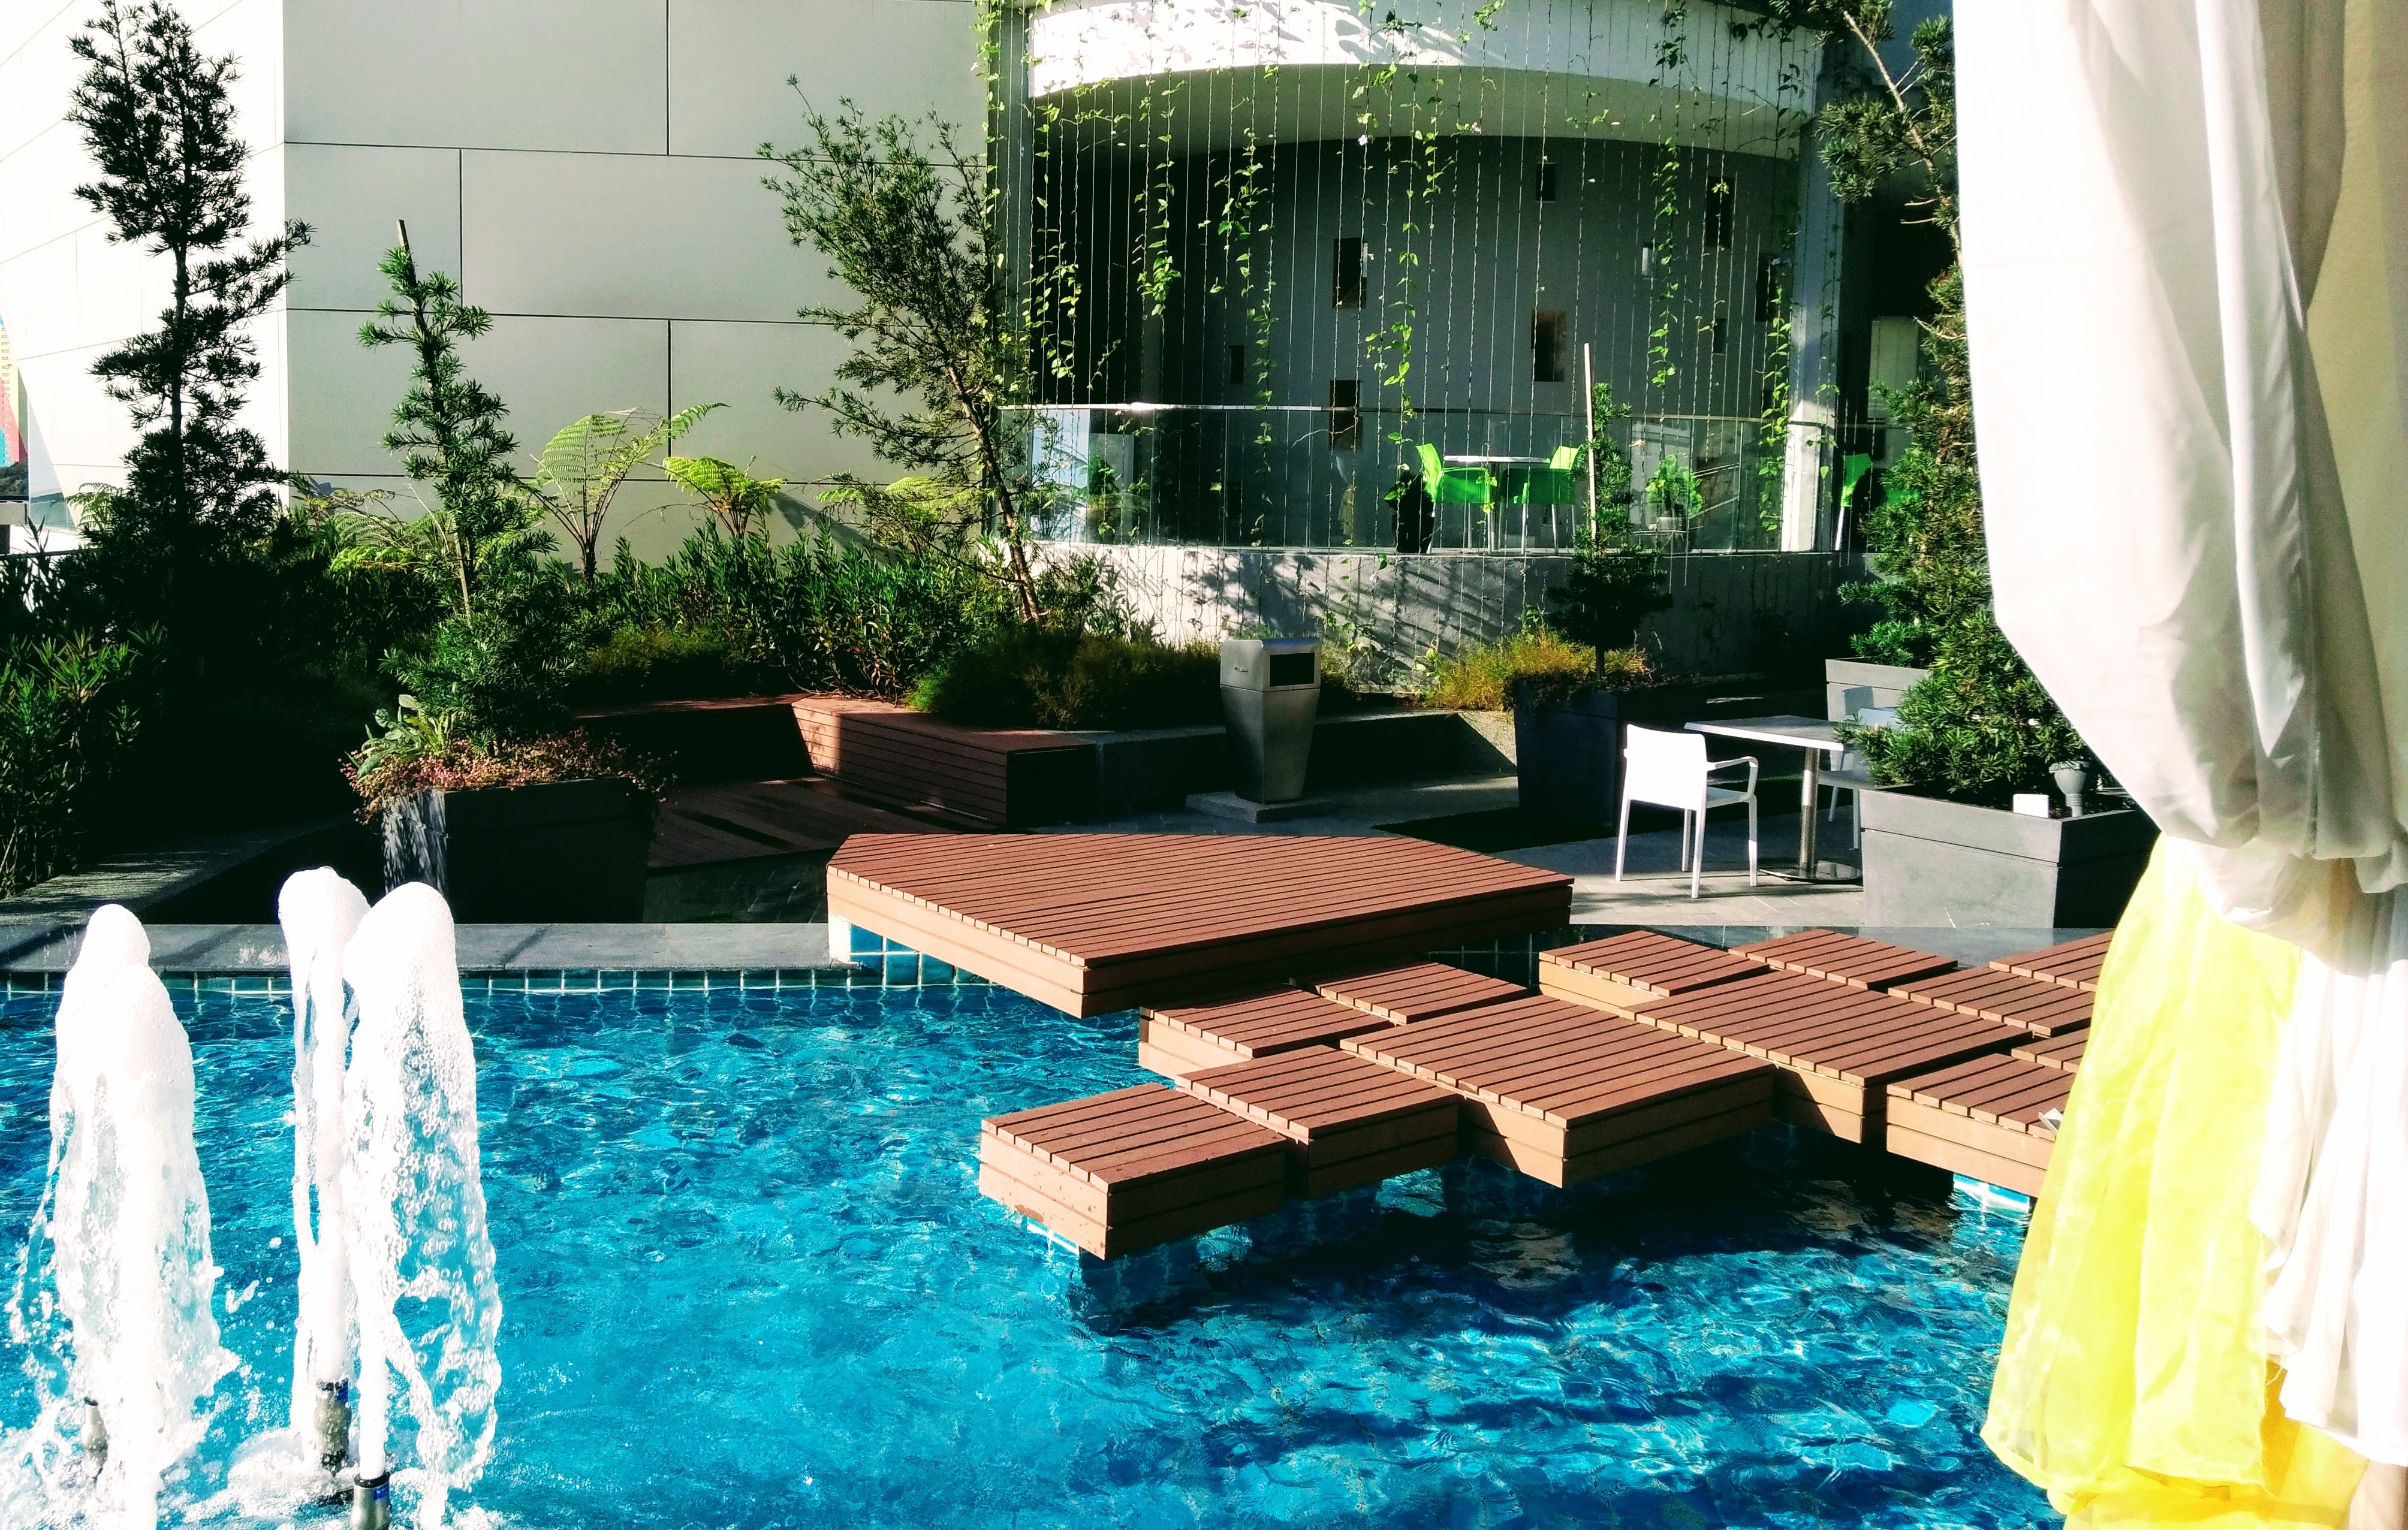
swimming pool, property, leisure, furniture, table, resort, backyard, courtyard, building, house, architecture, real estate, interior design, water feature, games, tile, plant, outdoor furniture, landscaping, vacation, patio, sunlounger, rectangle